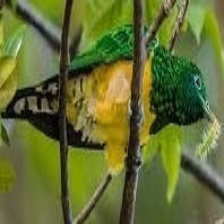
Species: AFRICAN EMERALD CUCKOO
Scientific name: CHRYSOCOCCYX CUPREUS